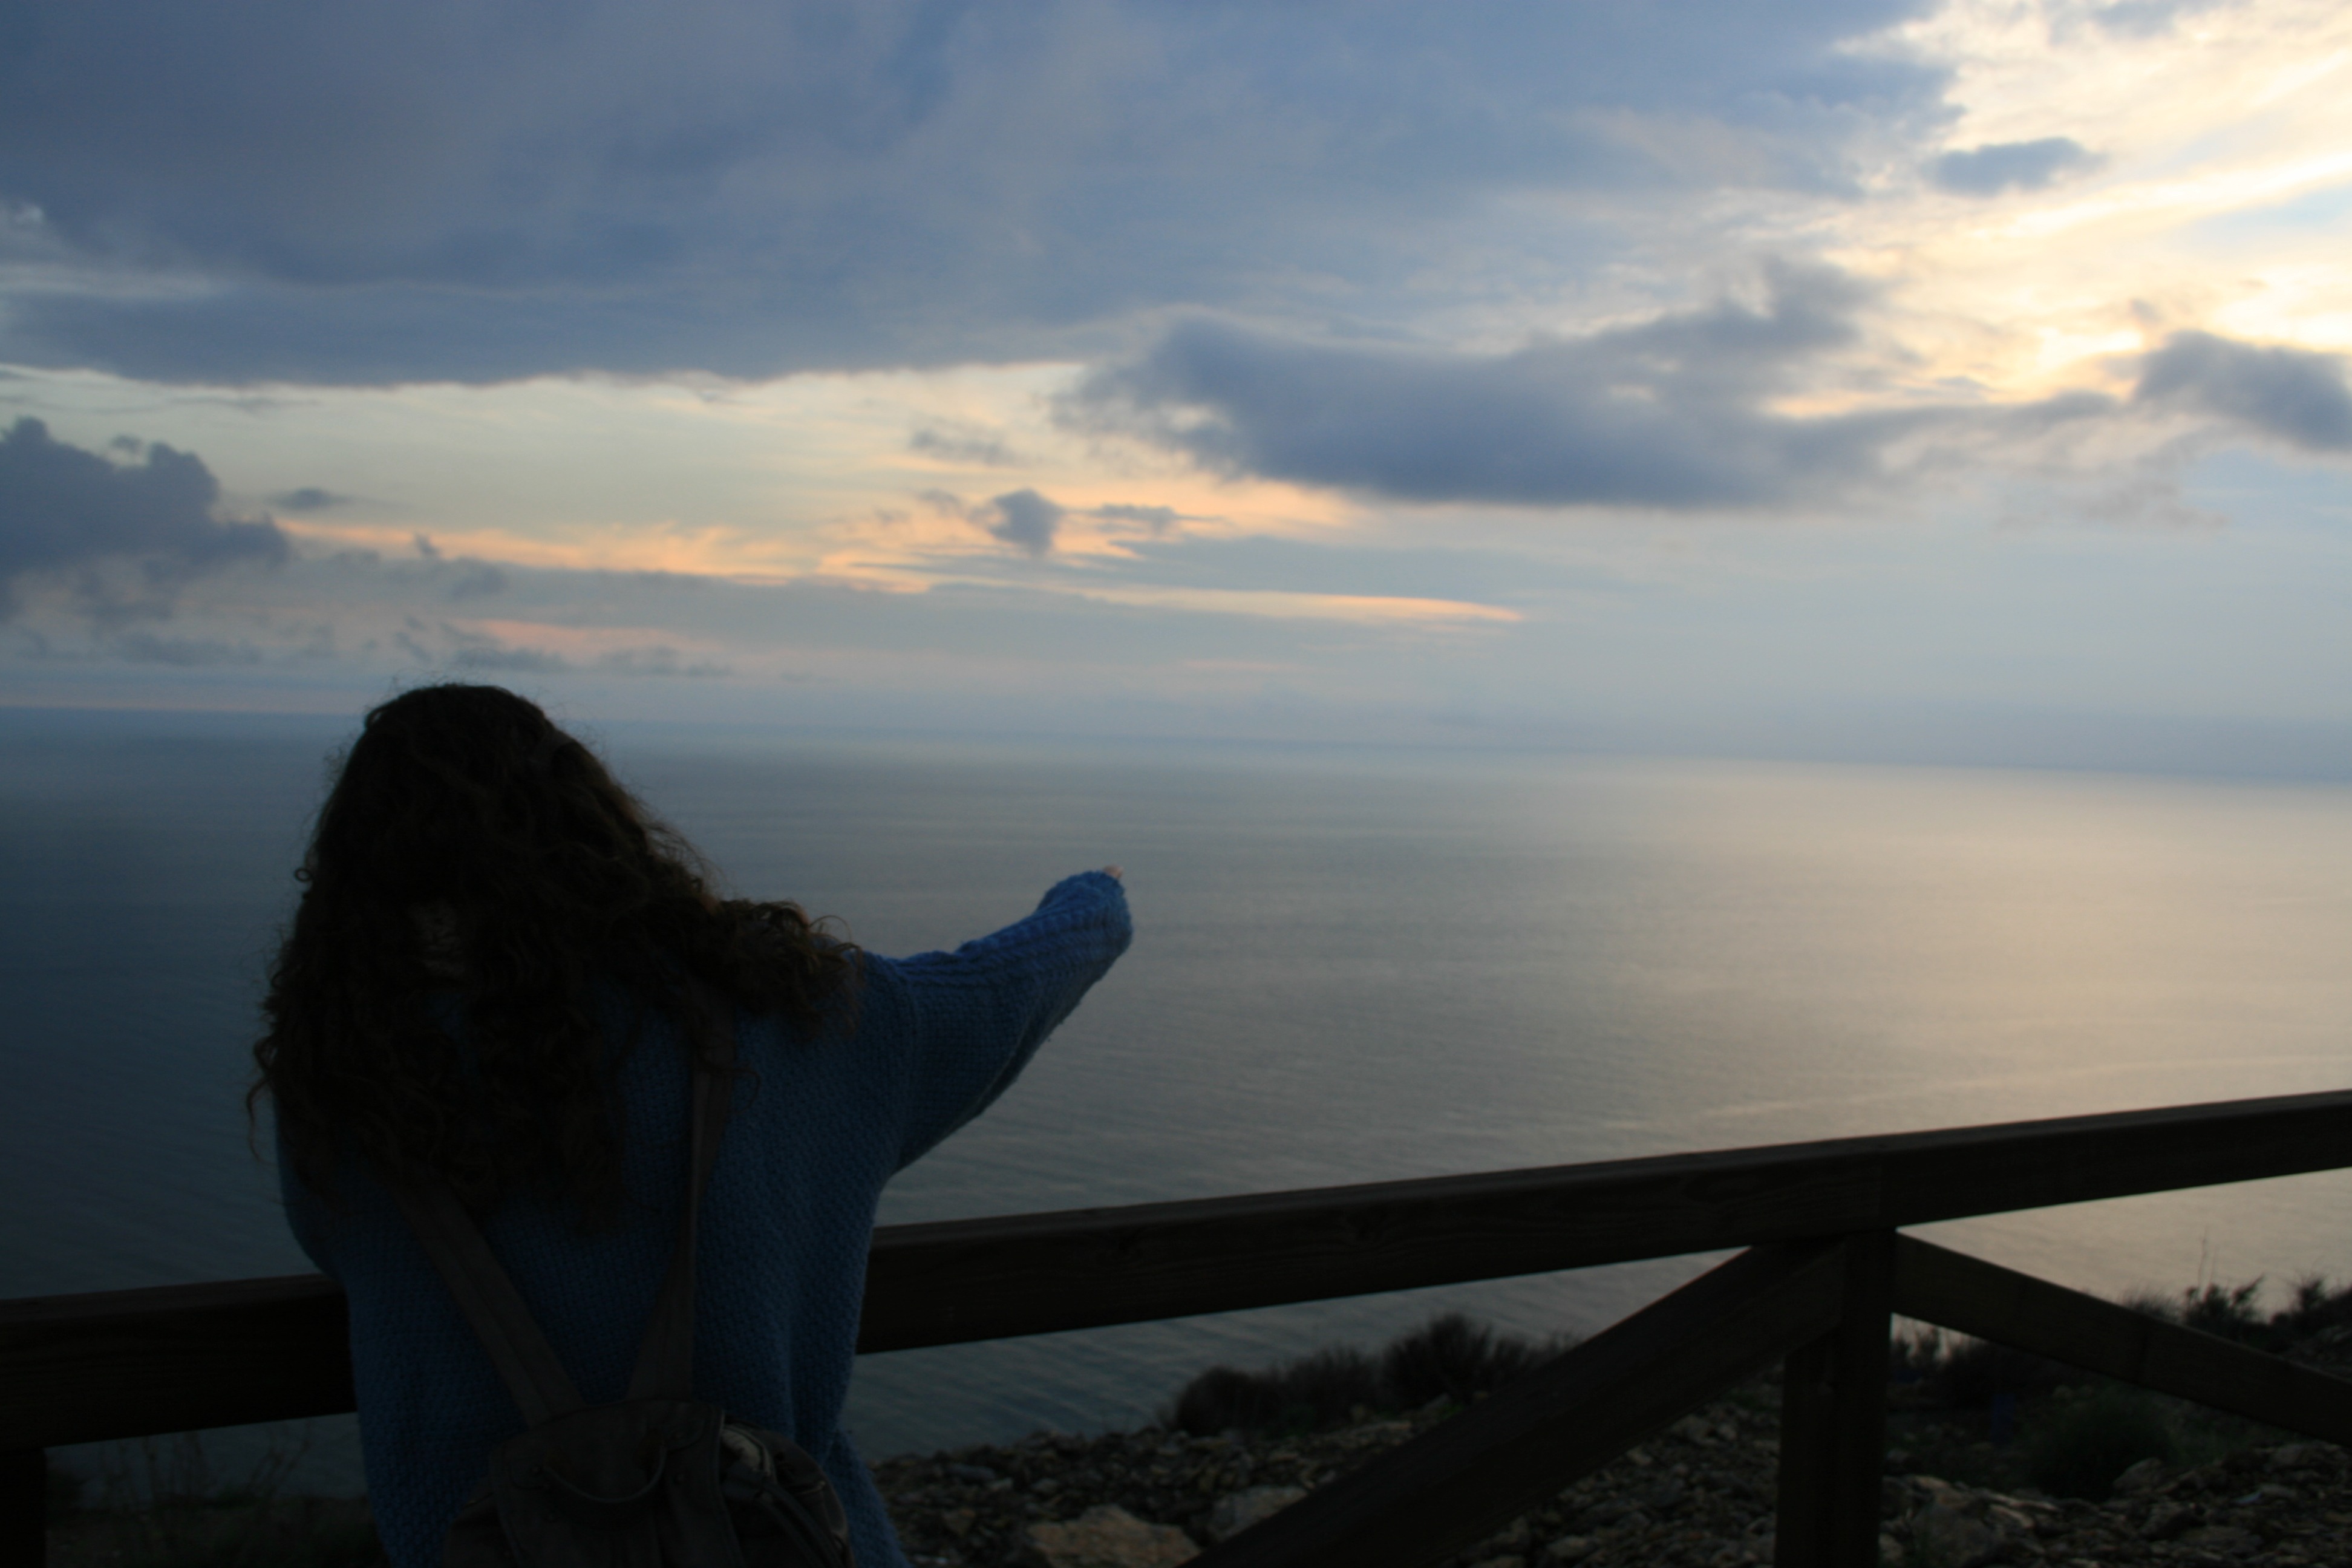
beach, landscape, sea, coast, rock, ocean, horizon, mountain, cloud, sky, sun, sunrise, sunset, sunlight, morning, hill, shore, wave, wind, dawn, coastal, vacation, dusk, evening, reflection, mediterranean, bay, blue, costa, meteorological phenomenon, atmospheric phenomenon